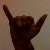
The image shows a hand gesture representing the letter 'Y' in Indian Sign Language.